Hunger Strike Medal

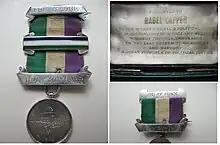
Medal in its presentation case with silver bar for a hunger strike and enamel bar for force-feeding awarded by the WSPU to Mabel Capper

The round and hallmarked silver medals hang on a length of ribbon in the purple, white and green colours of the WSPU. This hangs from a silver pin bar engraved with 'For Valour', in imitation of the inscription found on the Victoria Cross. The front of the medal is inscribed 'Hunger Strike', while the reverse is engraved the recipient's name surrounded by a laurel wreath. The medals were made by Toye & Co. and their manufacture cost the WSPU £1.00 each.